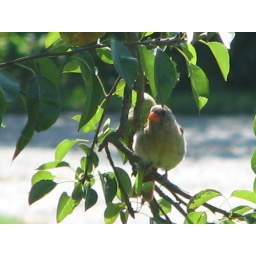
female cardinal in tree